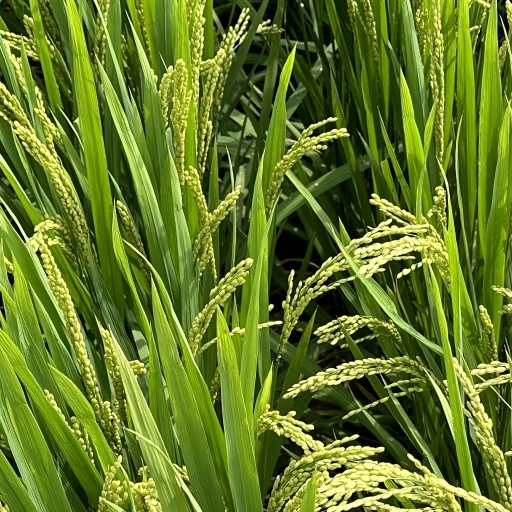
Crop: rice